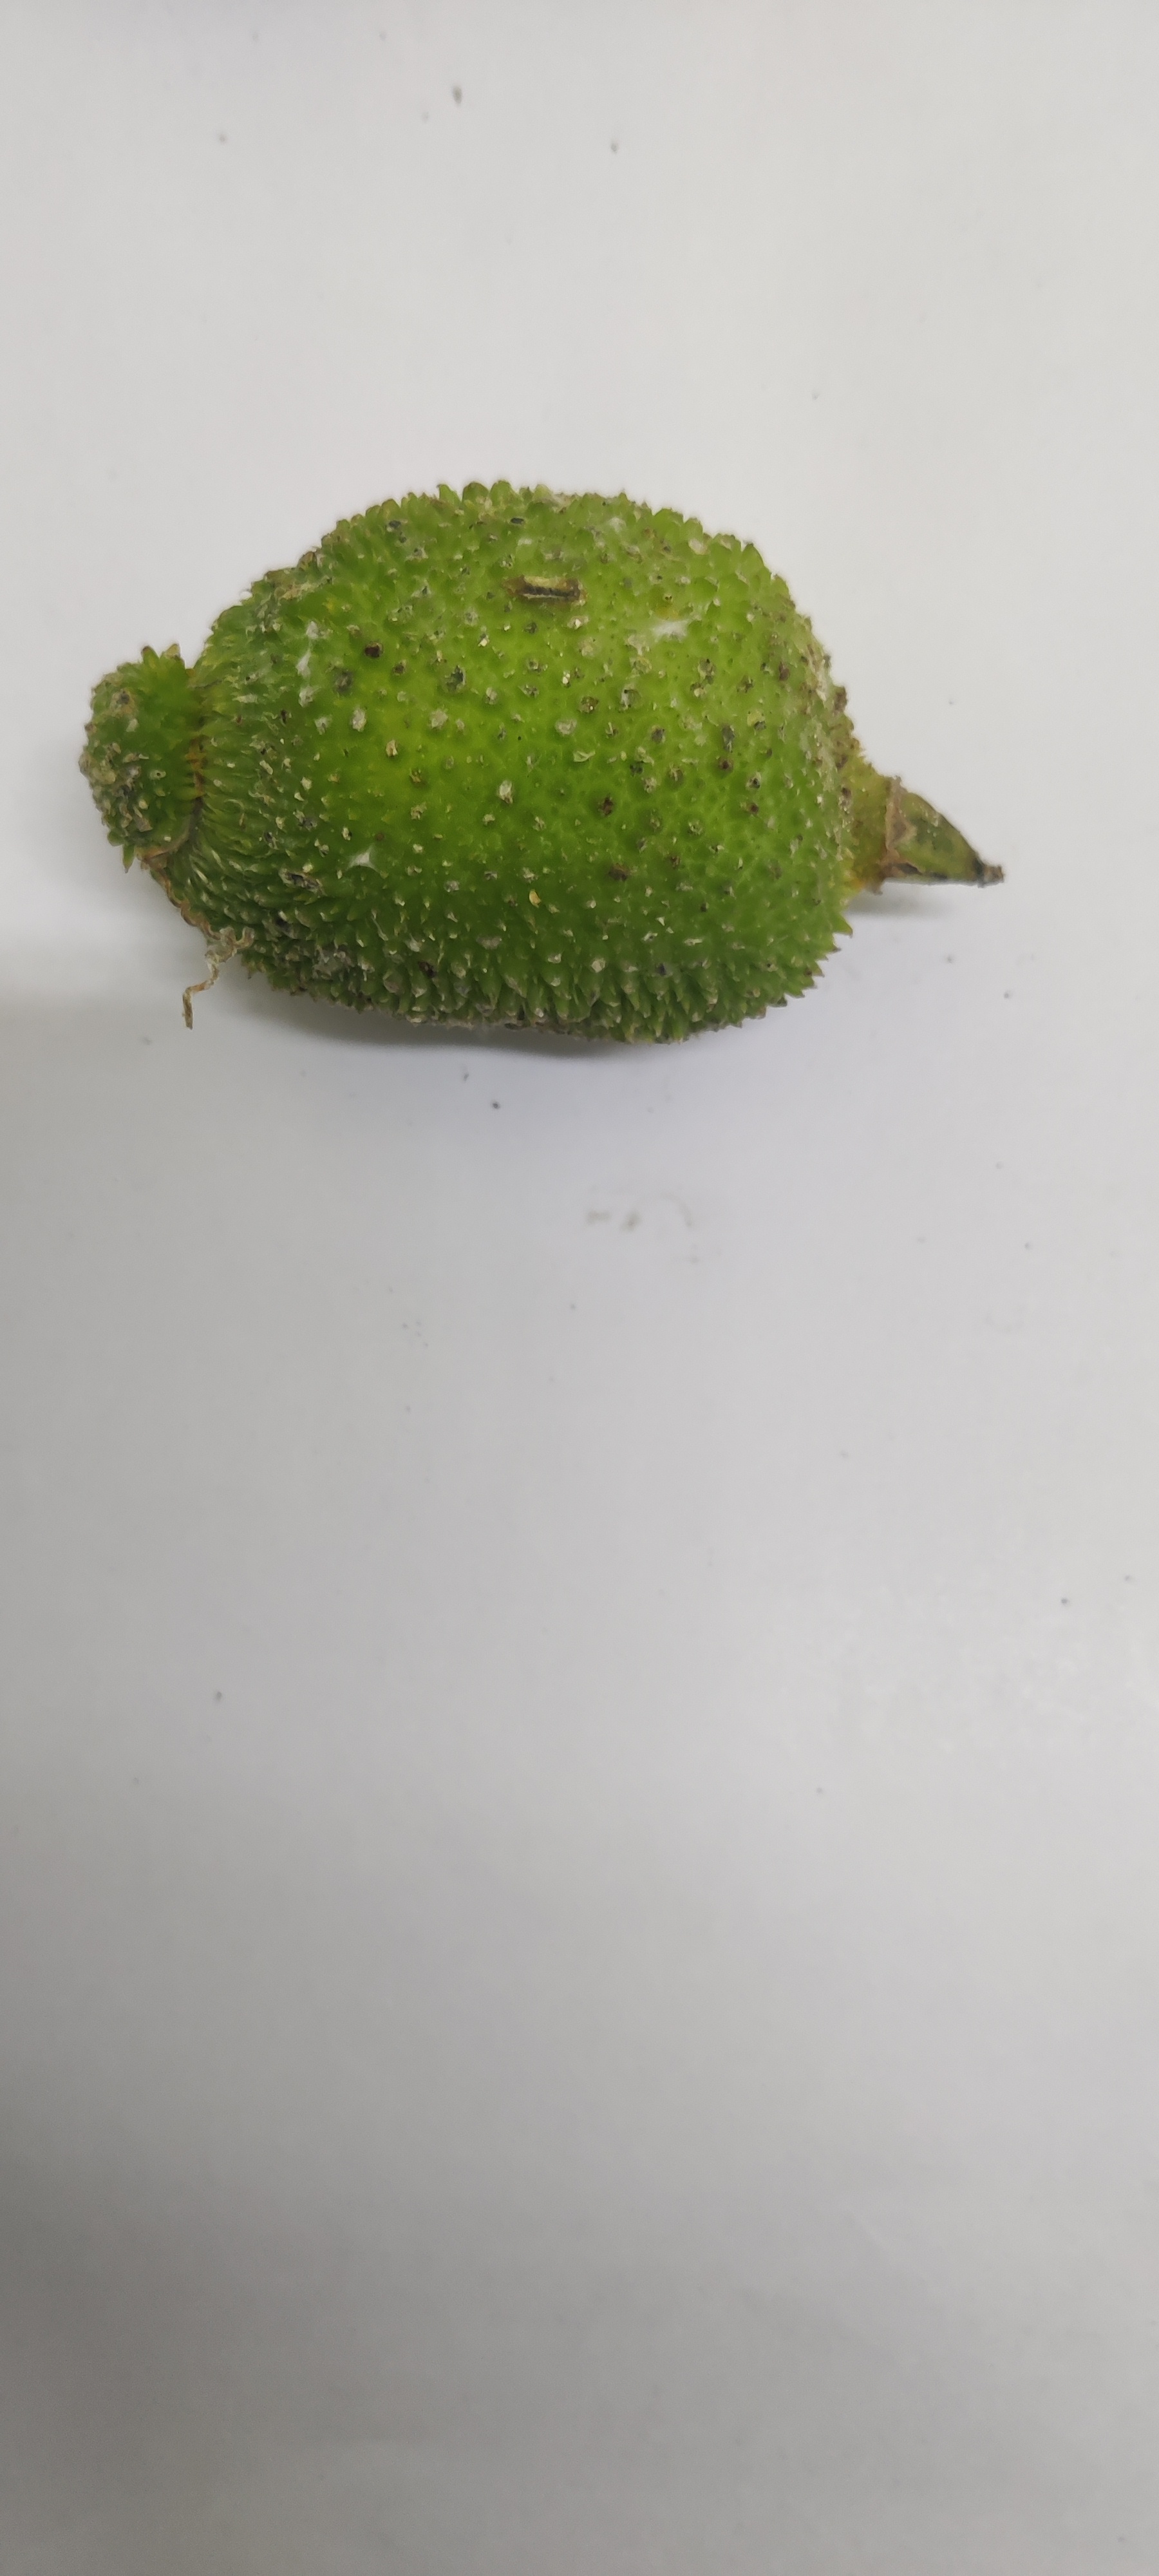
Crop: Spiny Gourd
Condition: Severely Damaged